David Bauer (ice hockey)

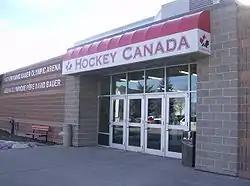
Exterior of the arena

The CAHA agreed to return to international play as of the 1977 Ice Hockey World Championships when professionals were allowed to participate. In October 1977, at a House of Commons and Senate committee studying Canada's role in international hockey, Bauer urged for a plan to be put into place for ice hockey at the 1980 Winter Olympics to avoid setting up the country and players for embarrassment. Hockey Canada named Bauer to be the managing director of the Olympic team that was still restricted to amateurs.